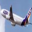
Label: airplane